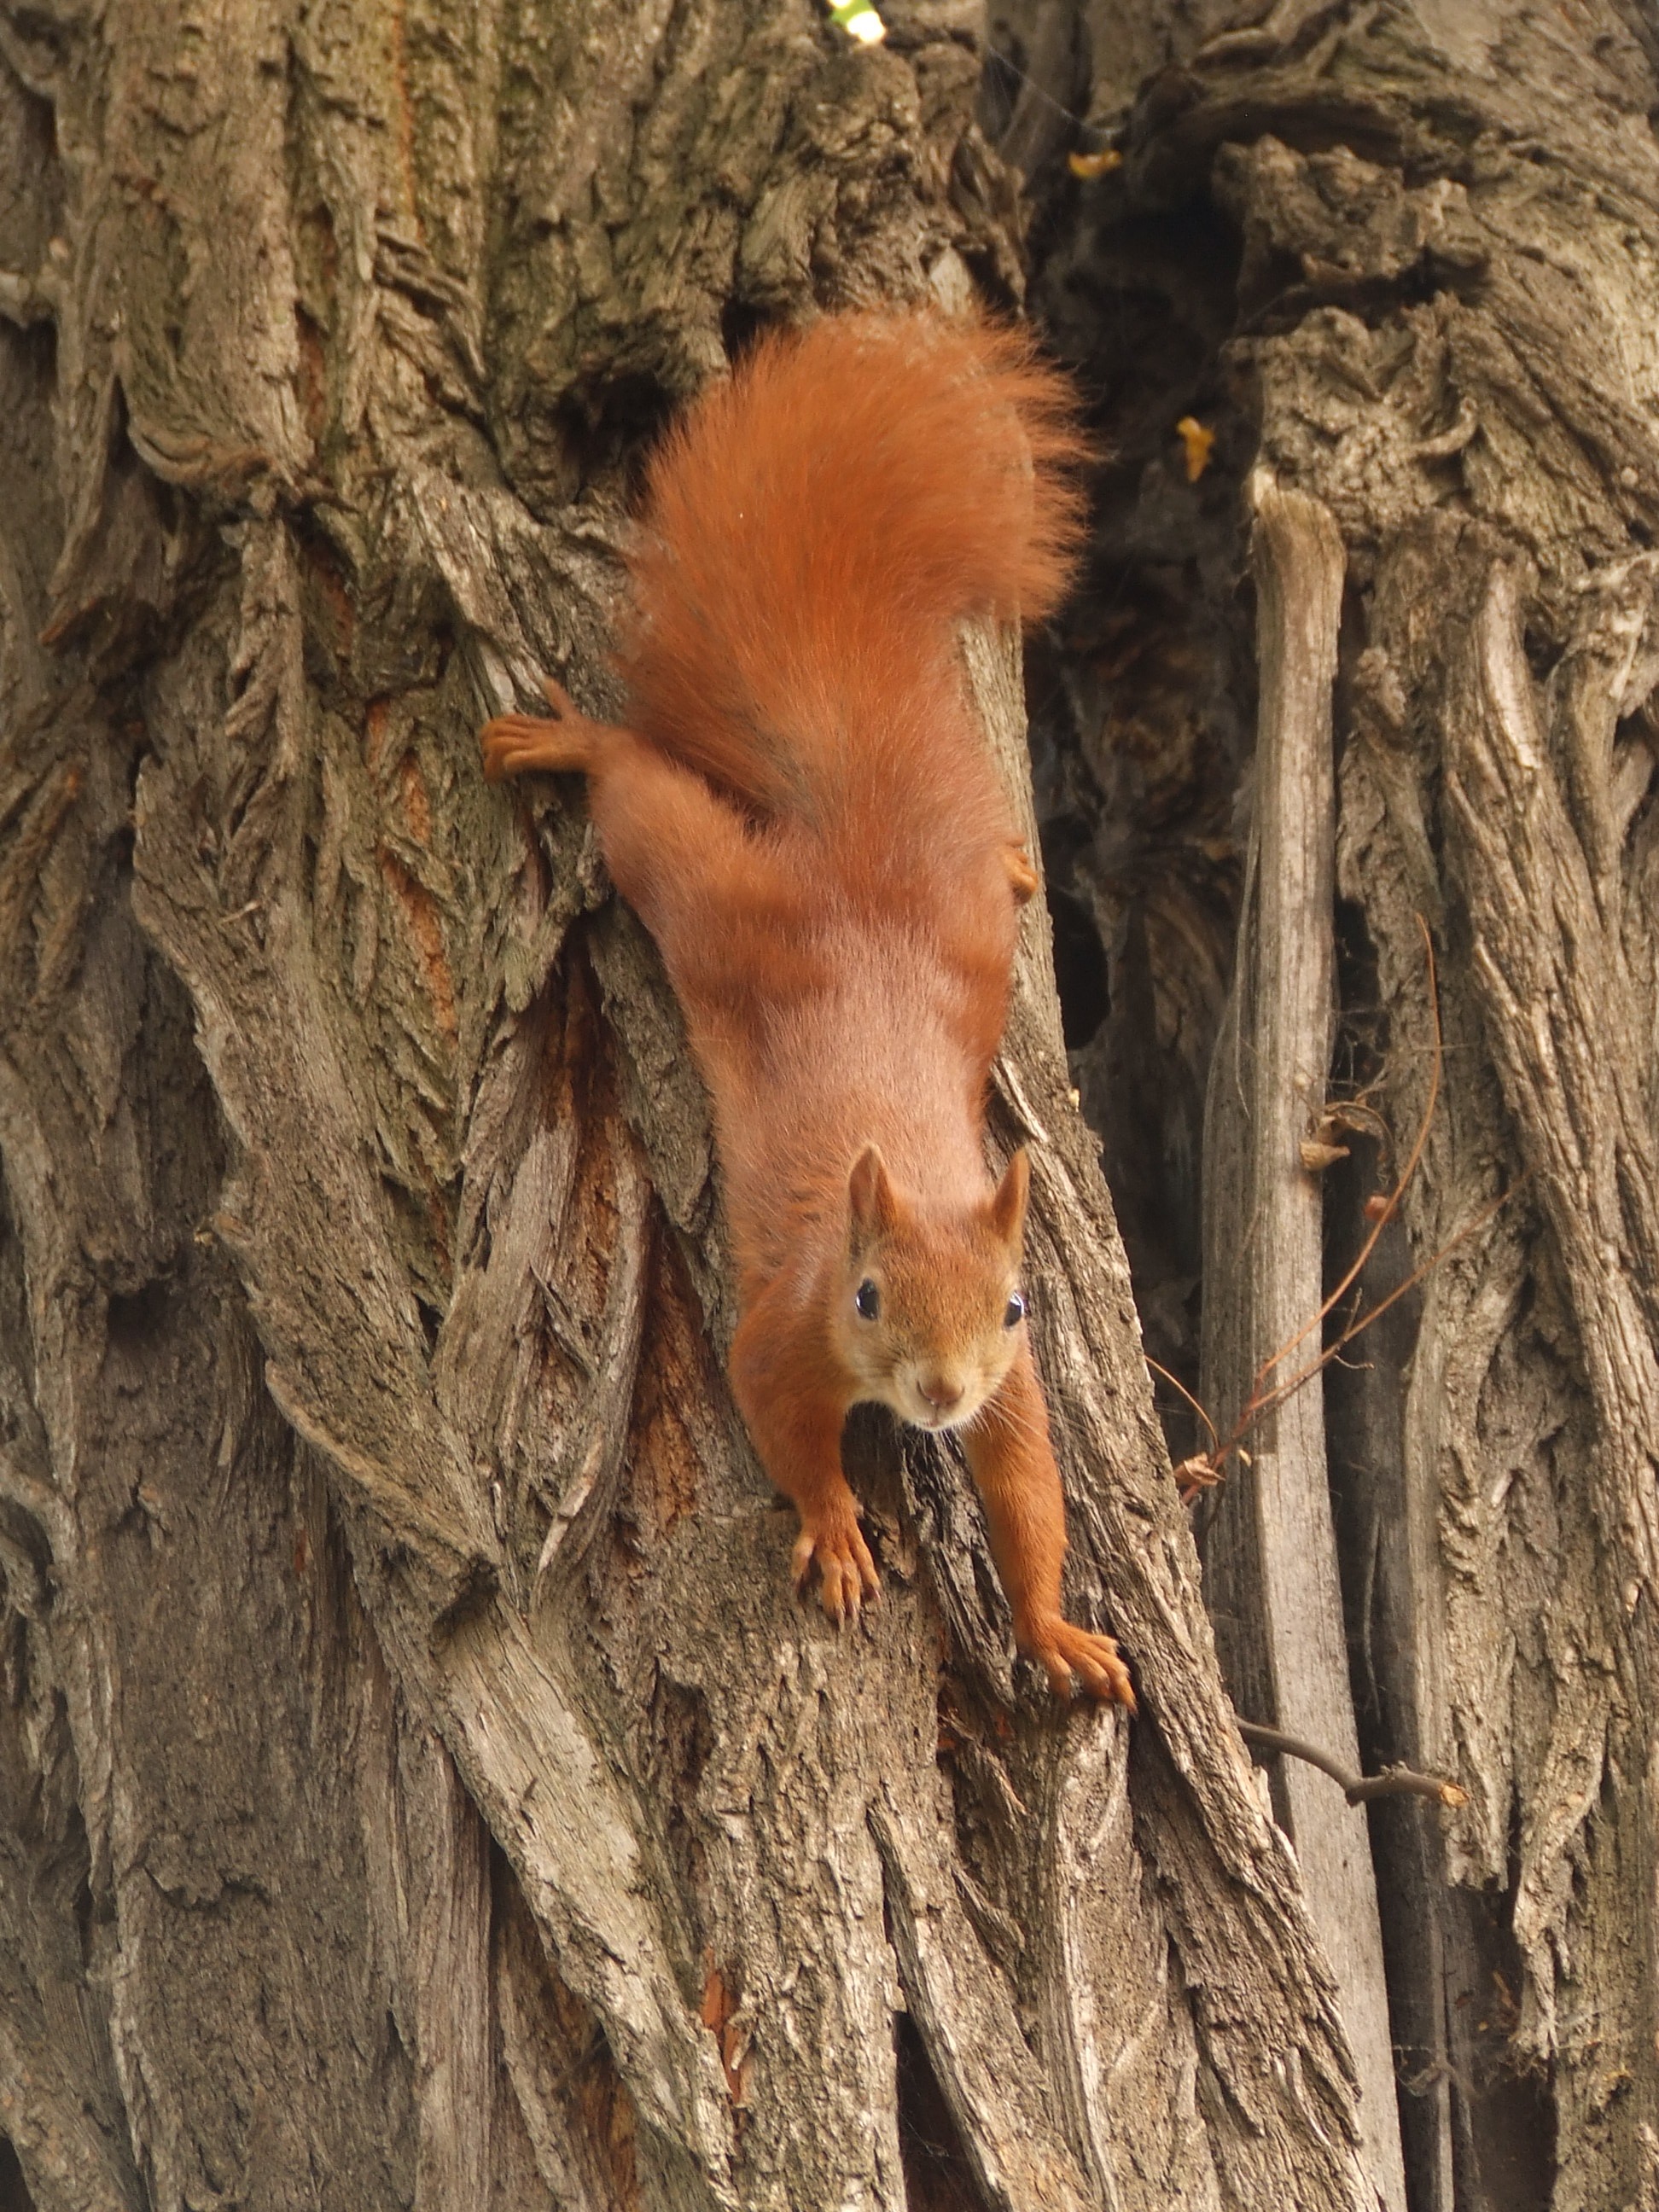
tree, animal, wildlife, mammal, squirrel, fauna, vertebrate, the squirrel